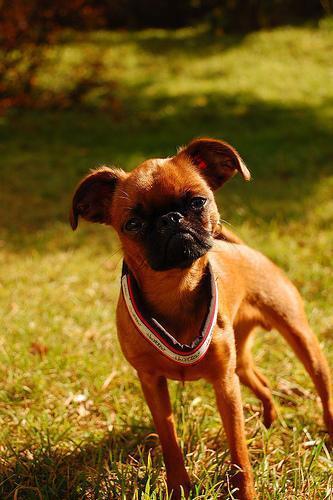
Brabancon_griffon